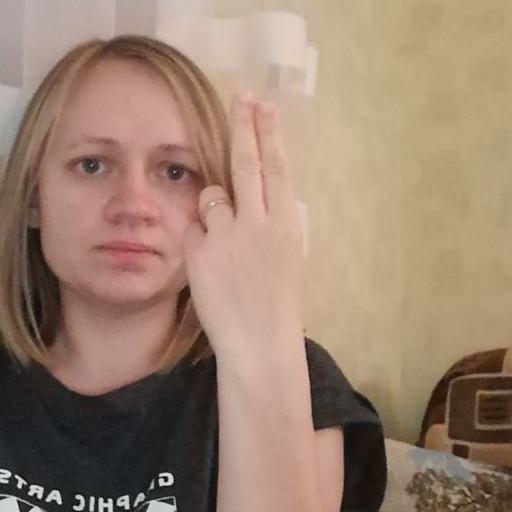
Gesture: two_up_inverted